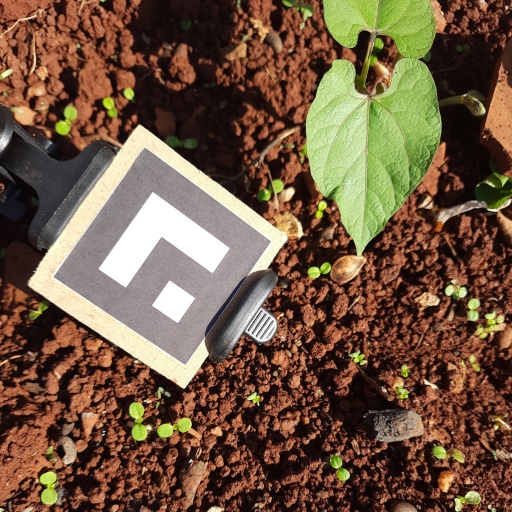
Observations: wavy surface, no eating holes, under sunlight